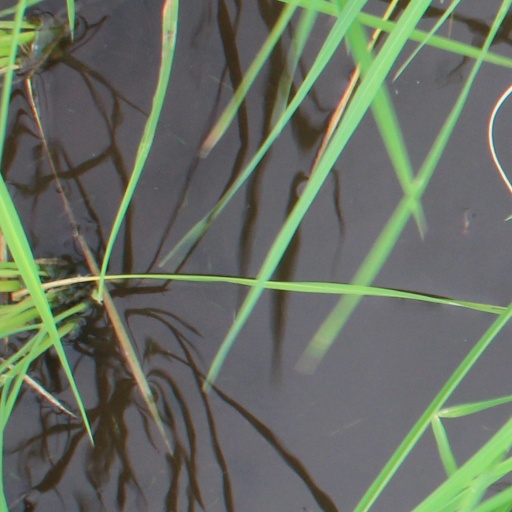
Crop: rice